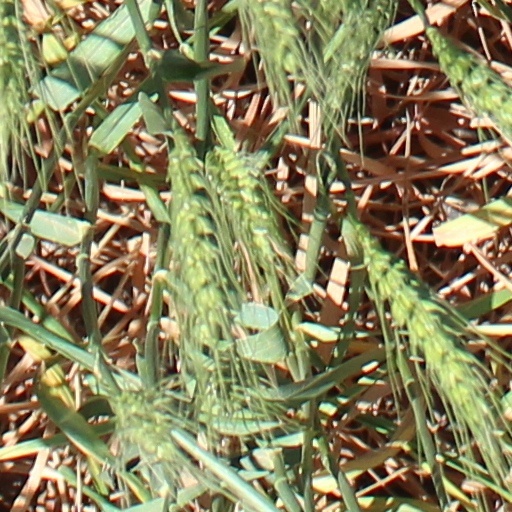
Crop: wheat